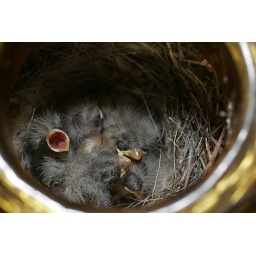
Baby house finches. The nest is in a glass globe on the front porch.